List of secretaries of state of Texas

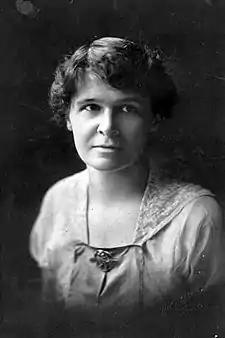
Jane Y. McCallum served as Secretary of State of Texas from 1927 to 1933, the longest term of office.

The following is a list of secretaries of state of Texas for both the Republic of Texas and the State of Texas.